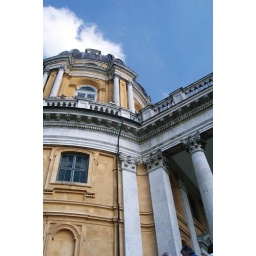
Beautiful old building on the hill in Torino